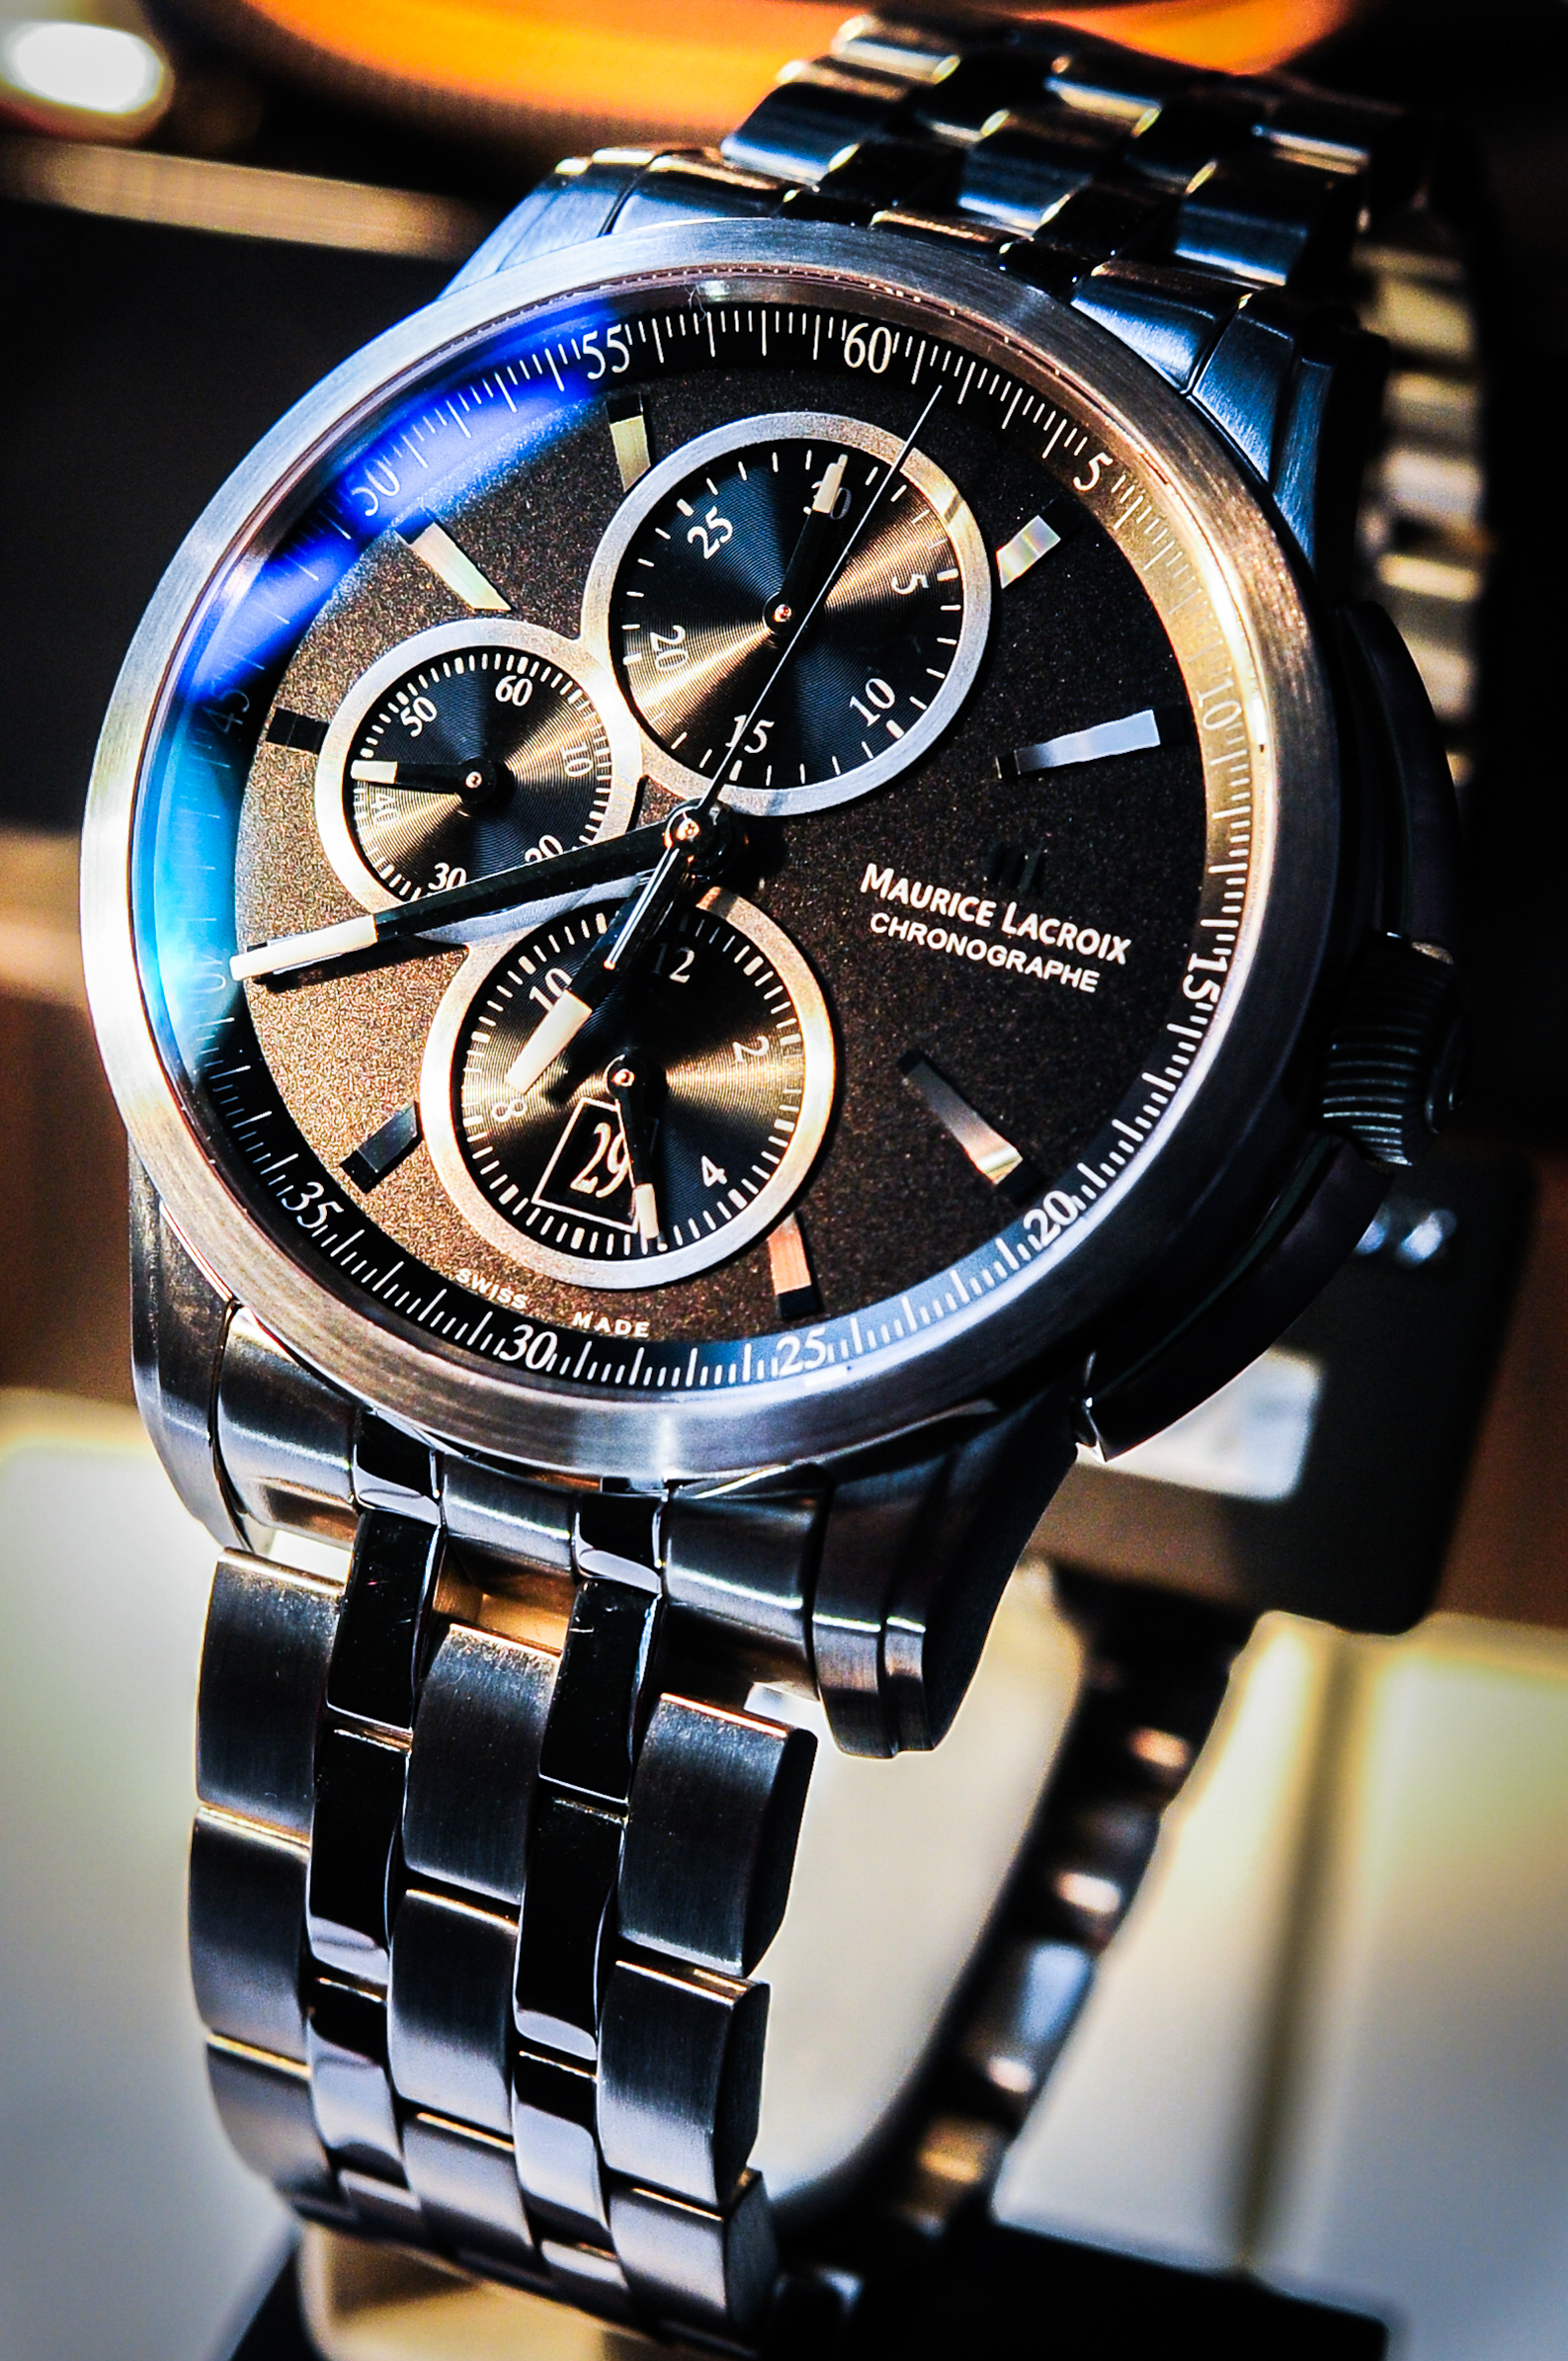
watch, hand, time, black, close up, brand, wristwatch, strap, accessory